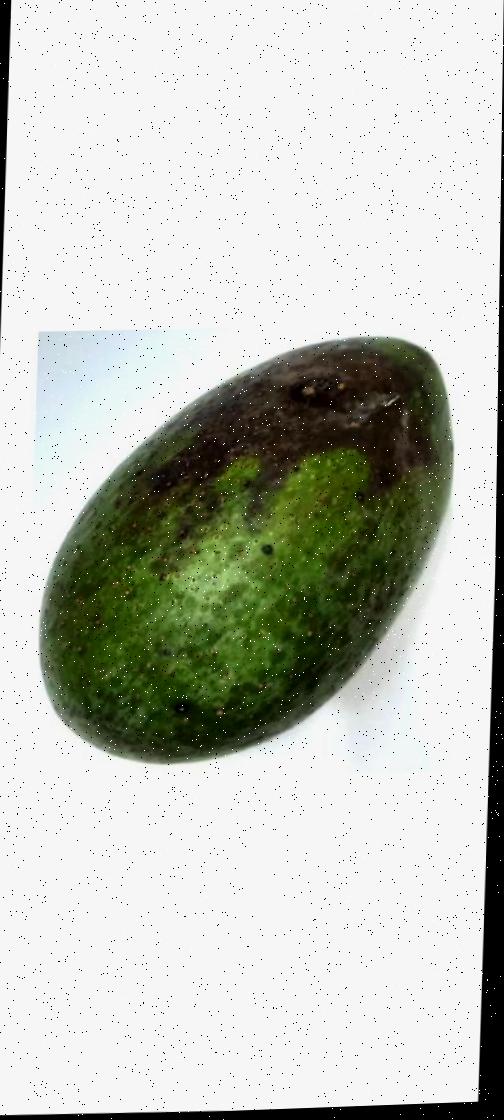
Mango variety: Ashshina Zhinuk